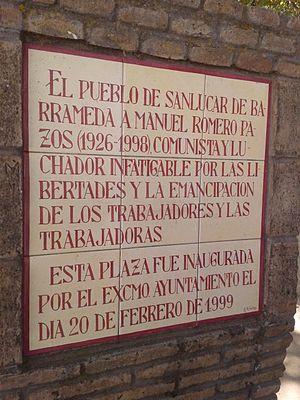
Hommage à Manuel dans la place qu'a son nom.